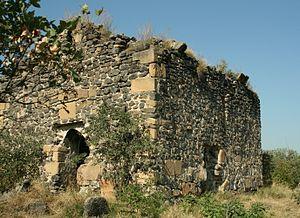
Samshvilde est une ville fortifiée en ruines. Ce site archéologique du sud de la Géorgie est situé près du village homonyme dans la municipalité de Tetritskaro, de la région de Basse Kartlie. Les ruines de la ville, principalement des structures médiévales, s'étendent sur une zone de 2,5 km de long par 400 m de large dans la vallée de la rivière Khrami. Les monuments les mieux conservés sont l'église et une citadelle érigée sur un promontoire rocheux.